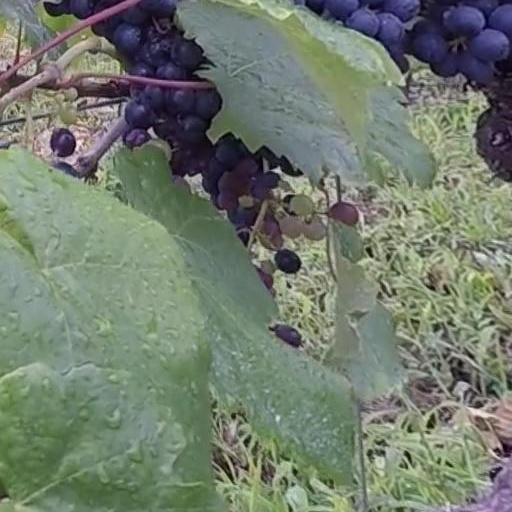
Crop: grape